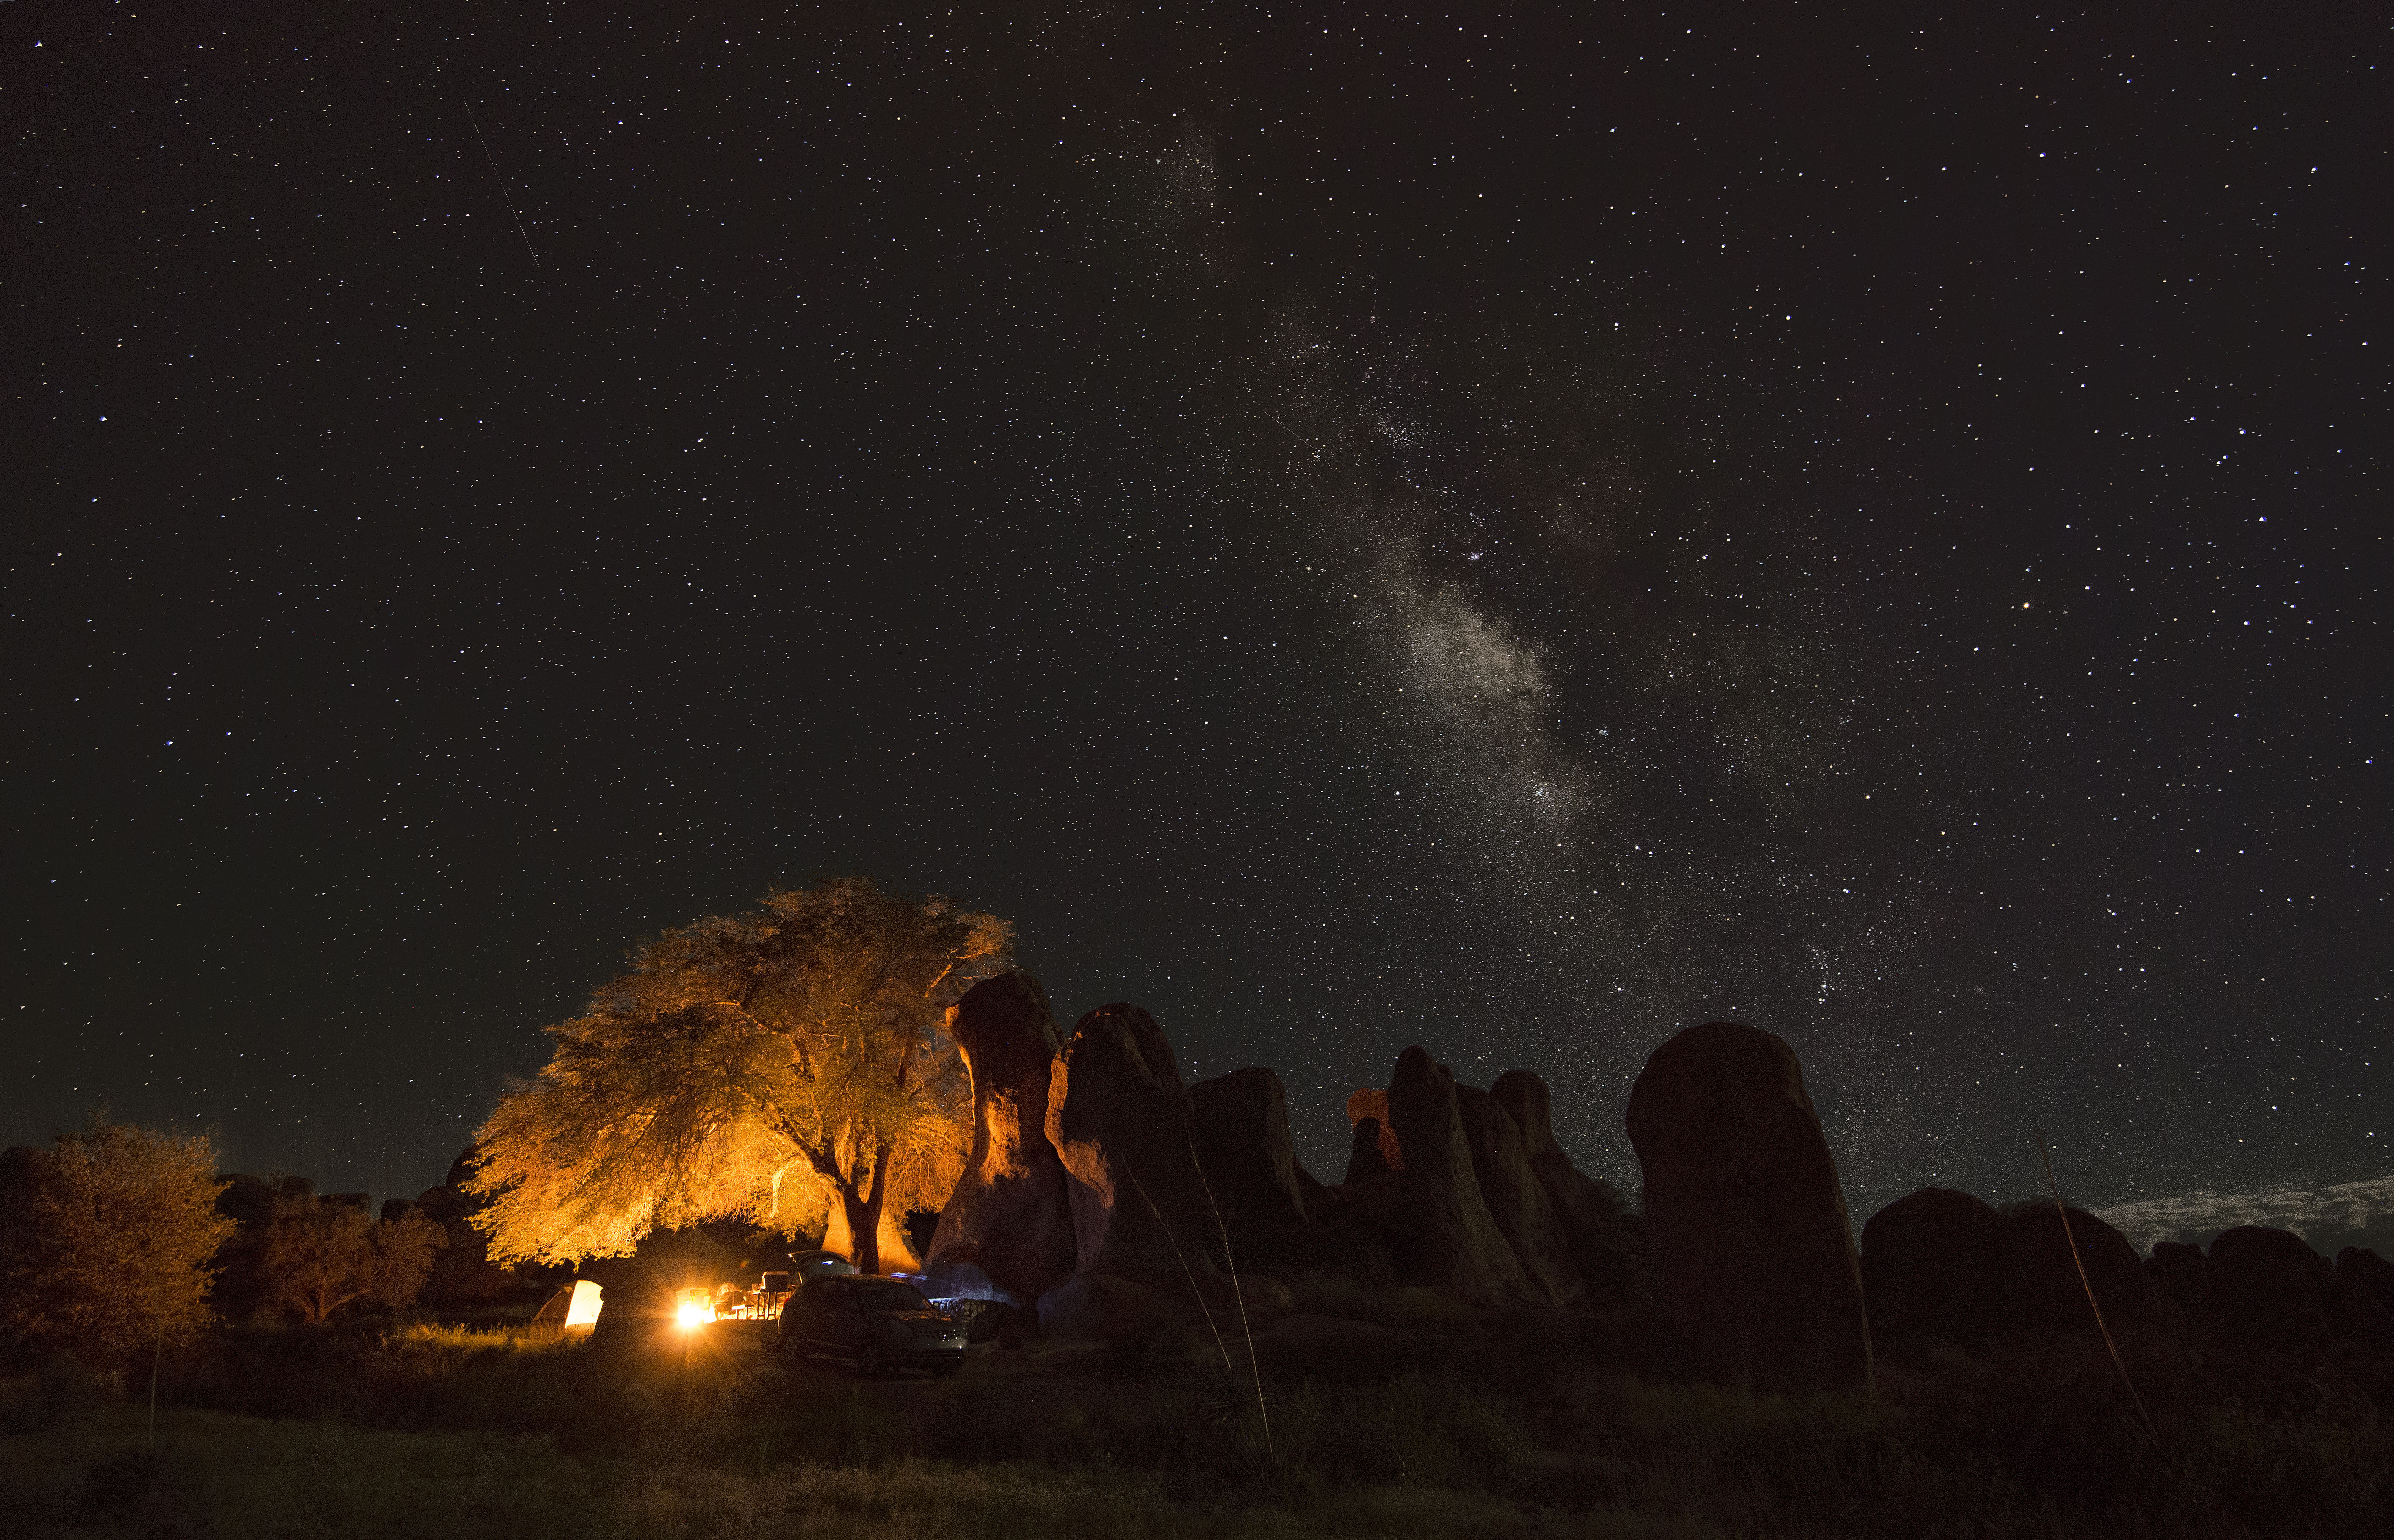
sky, night, star, atmosphere, darkness, camping, moonlight, outer space, cool image, astronomy, i, nikond800e, laborday, astronomical object, geological phenomenon